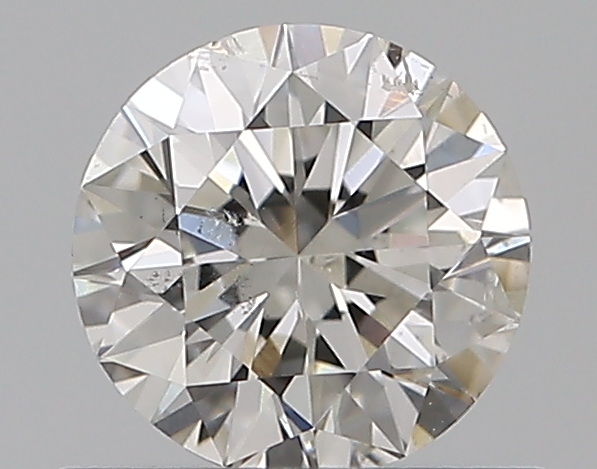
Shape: round
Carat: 0.5
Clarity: SI1
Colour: G
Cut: EX
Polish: EX
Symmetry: VG
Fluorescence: N
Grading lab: GIA
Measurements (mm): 5.07 x 5.12 x 3.15